Flanary Archeological Site

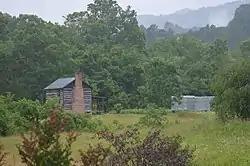
Overview from the east in 2017

Flanary Archeological Site is a landmark historic archaeological site located near Dungannon in Scott County, Virginia, United States. Located across the Clinch River from Dungannon, the site was inhabited as early as 6000 BC. It remained in periodic use by succeeding Native American cultures into the Woodland period, with occupation potentially continuing until c. AD 1600. The terminus ad quem for occupation is 1750, when Thomas Walker's expedition passed through the area and found no Indian villages.